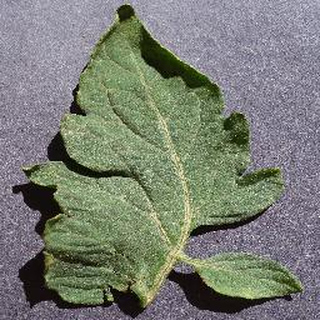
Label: healthy_tomato